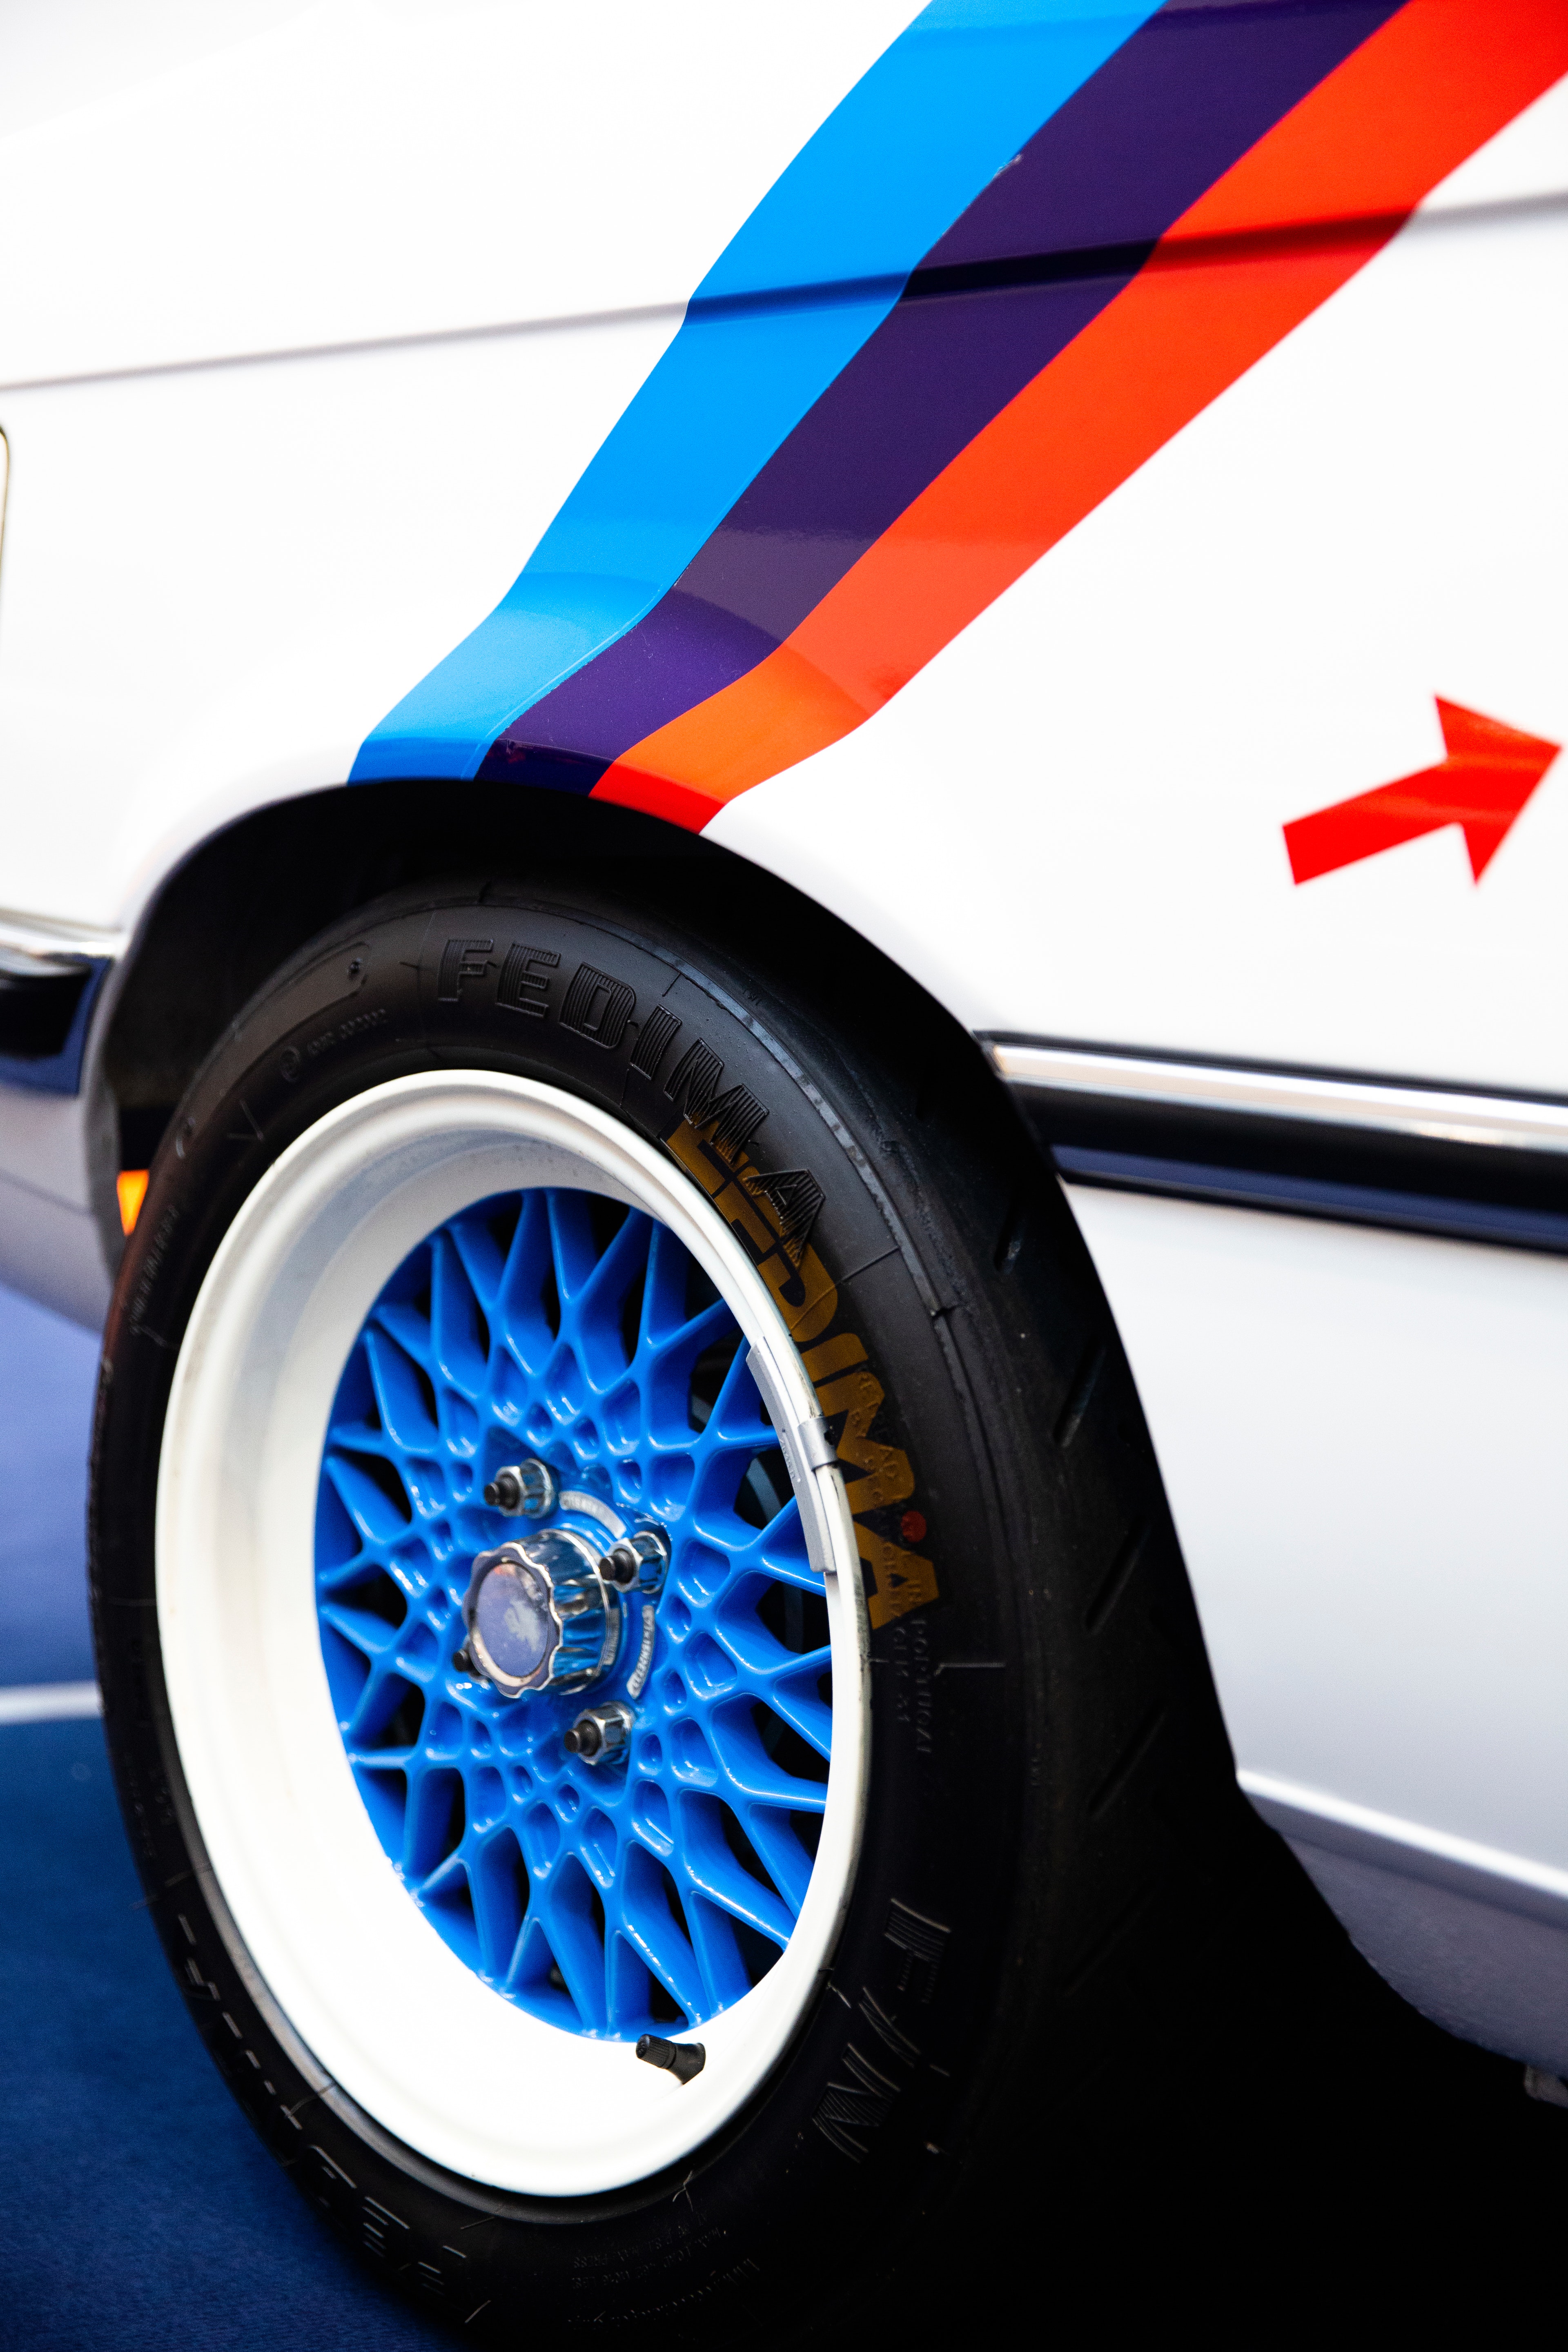
land vehicle, vehicle, alloy wheel, wheel, tire, car, rim, spoke, automotive tire, automotive wheel system, automotive design, auto part, tire care, hubcap, personal luxury car, graphics, synthetic rubber, vehicle door, fender, tread, hood, rolling